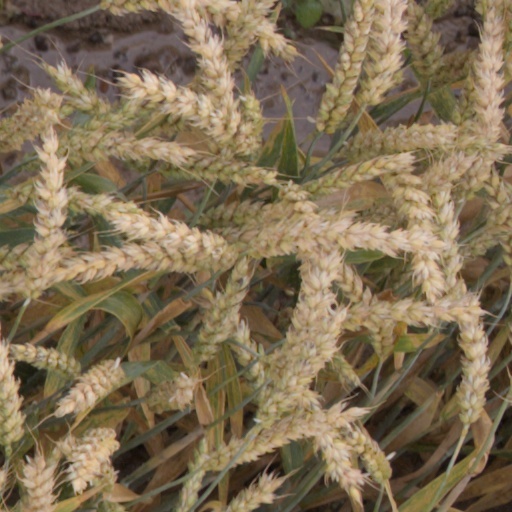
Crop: wheat